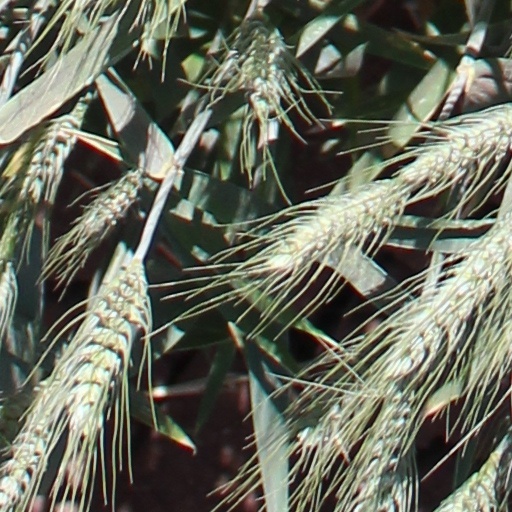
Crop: wheat